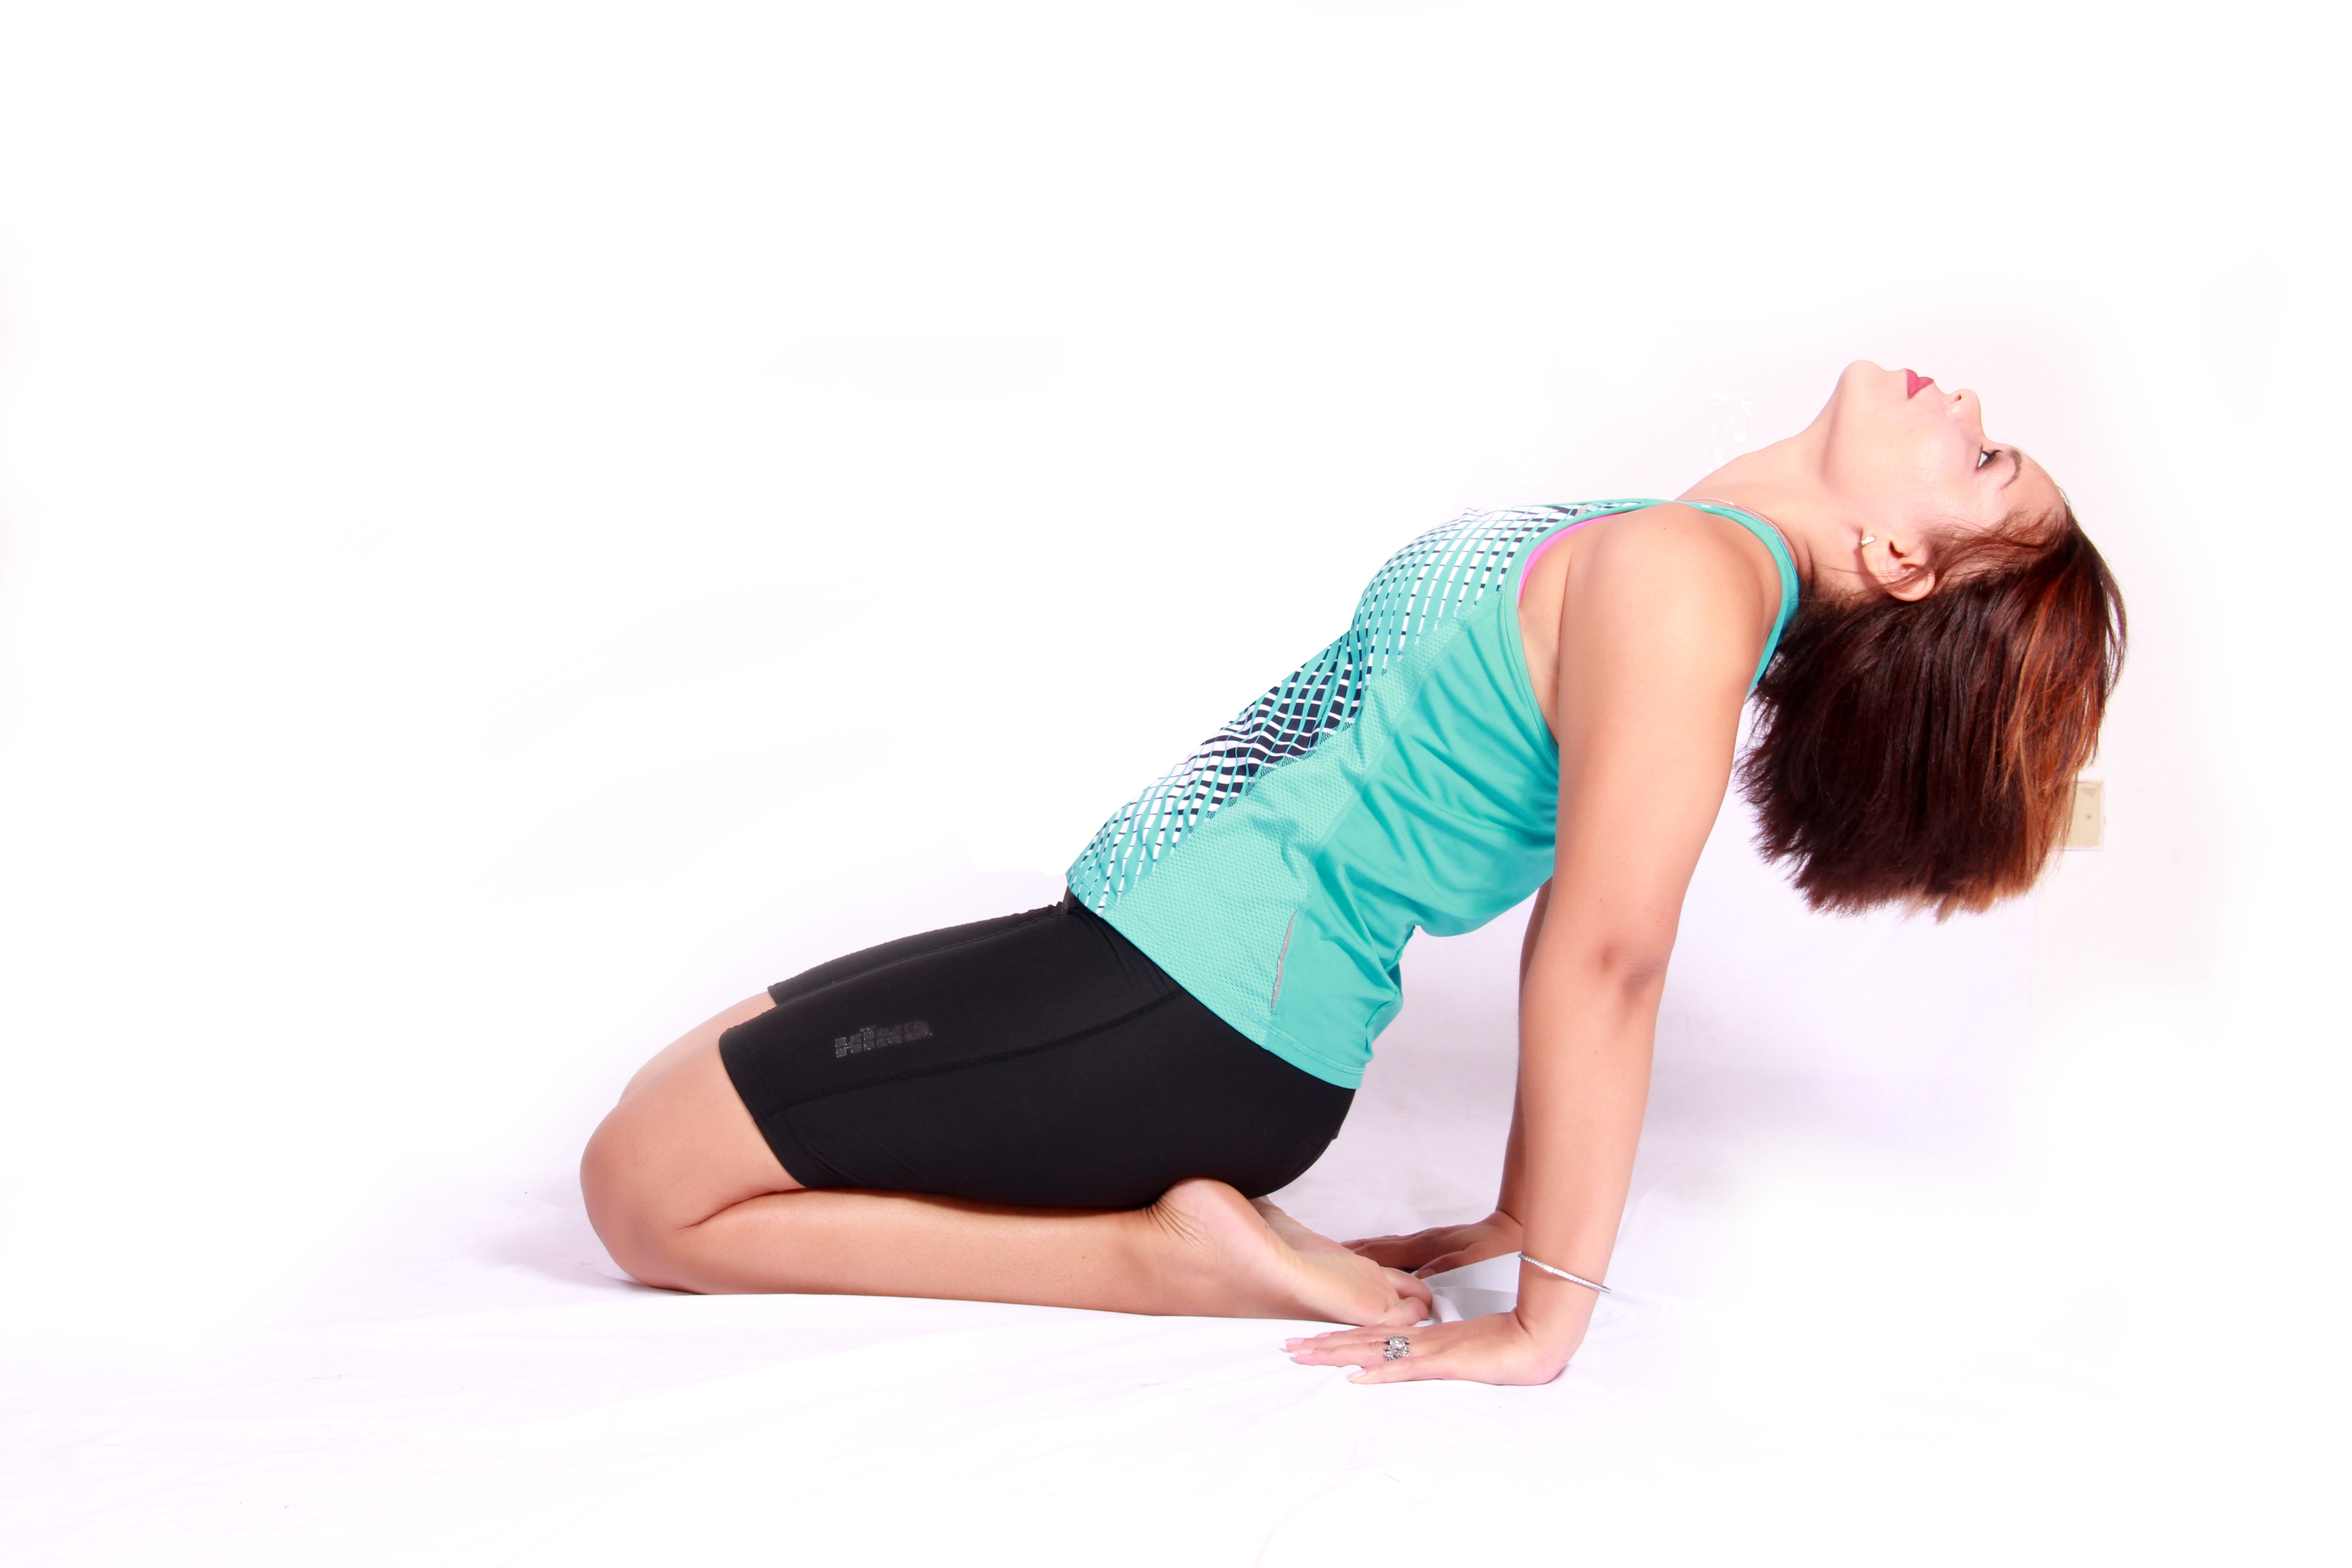
person, girl, athletic, sitting, arm, muscle, chest, figure, women, sports, hot, thigh, yoga, strong, dominican republic, physical exercise, sense, weight training, human positions, human action, physical fitness